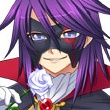
Portrait style: Anime Portrait